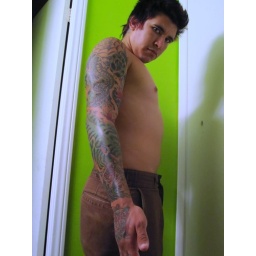
my green tiger in front of my green wall!